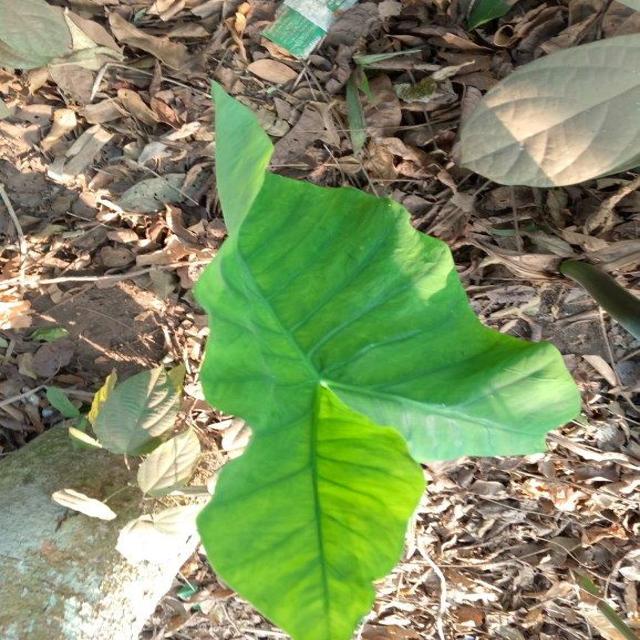
Label: Healthy